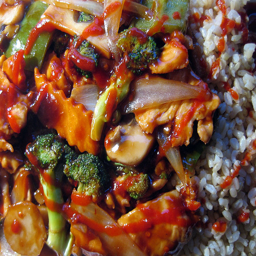
A very close up view of some very tasty looking food.
Chicken,broccoli, and rice with sauce on it lying on a plate.
broccoli and carrots in Chinese food with rice
Asian food consisting of carrots, rice, broccoli, and meat in a red sauce
A plate with rice and veggies covered in sauce.